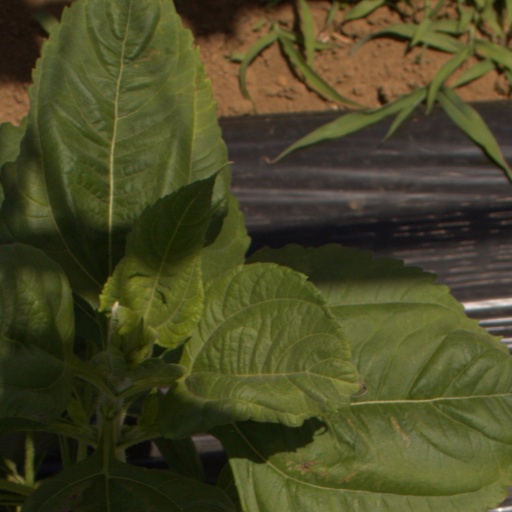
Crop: Jerusalem artichoke